South Boulevard station

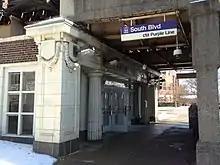
South Boulevard station house in 2020

The current station has been in place since July 1, 1931, when it replaced the Calvary Cemetery stop to the south, to better serve the developing residential area directly to the north of the cemetery. The station has only received little renovation since then, like new lighting and signage.